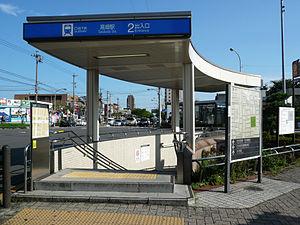
Takabata est une station du métro de Nagoya sur la ligne Higashiyama dans l'arrondissement de Nakagawa à Nagoya. Elle porte comme sous-titre Nakagawa Ward Office.